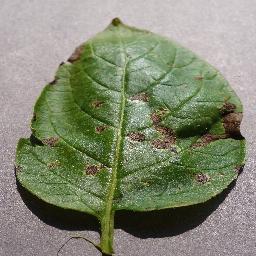
Label: Potato___Early_blight